Kennet and Avon Canal

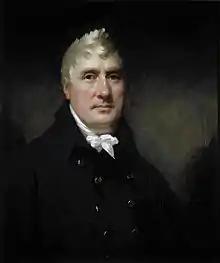
Surveyor John Rennie by Henry Raeburn, 1810

In 1788, a "Western Canal" was proposed to improve trade and communication links to towns such as Hungerford, Marlborough, Calne, Chippenham and Melksham. The following year the engineers Barns, Simcock and Weston submitted a proposed route for this canal, although there were doubts about the adequacy of the water supply. The name was changed from Western Canal to Kennet and Avon Canal to avoid confusion with the Grand Western Canal, which was being proposed at the same time. This came in the midst of the Canal Mania period, with shares oversubscribed and reports of riotous crowds gathering outside meetings.